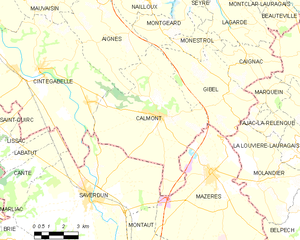
Calmont est une commune française située dans le département de la Haute-Garonne, en région Occitanie.